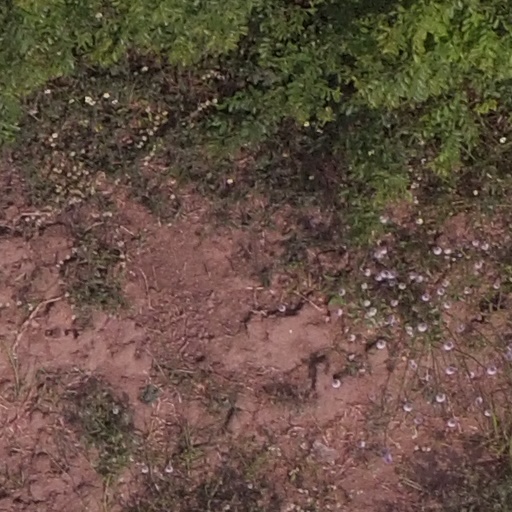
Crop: maize; corn